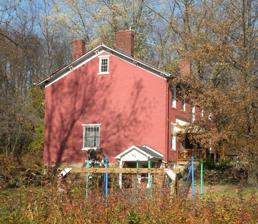
Building: Bowman Homestead
Country: United States of America
Year built: 1846
Historic house in Pennsylvania, United States United States historic place Bowman Homestead U.S. National Register of Historic Places Show map of Pennsylvania Show map of the United States Nearest city McKeesport, Pennsylvania Coordinates 40°22′15″N 79°49′32″W / 40.37083°N 79.82556°W / 40.37083; -79.82556 Area 8.2 acres (3.3 ha) Architect George Bowman Architectural style Greek Revival, Vernacular Greek Revival NRHP reference No. 79003140 Added to NRHP September 07, 1979 The Bowman Homestead in North Versailles Township, Allegheny County , Pennsylvania is a 2 + 1 ⁄ 2 -story brick farmhouse built in 1846 by George Bowman in a combination of the Western Pennsylvania vernacular and Greek Revival styles.  Timber for the house was harvested on site, and the bricks were fired nearby. Bowman moved to Western Pennsylvania in the early 1800s and married Eliza Mellon, the sister of Judge Thomas Mellon and aunt of Andrew Mellon , the future Secretary of the Treasury . It was listed on the National Register of Historic Places in 1979. References